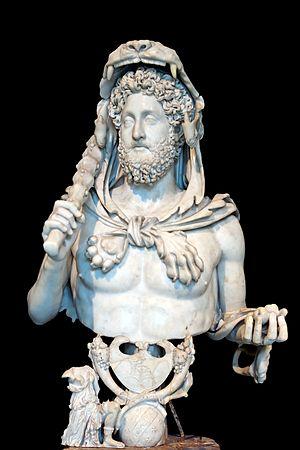
Buste de Commode en Hercule, portant la peau de lion, la massue et les pommes d'or des Hespérides. Élément d'un groupe représentant l'apothéose de Commode. Œuvre romaine. Italiano: Busto di Commodo come Ercole, con la pelle di leone, la clava e i pomi delle Esperidi, parte di una composizione che ne simbologia l'apoteosi. Opera romana. Español: Busto de Cómodo como Hércules, con la piel de león, la clava y la manzana de las Hespérides. Parte de un grupo de estatuas que representan la apoteosis de Cómodo. Obras de arte romana.
Gladiator est un film américano-britannique de Ridley Scott, sorti en 2000.
Commode est un empereur romain qui régna de 180 à 192. À l'instar de Caligula, Néron et Domitien, son image est celle d'un empereur cruel et sanguinaire. Sa mort ouvrit une période de crise connue sous le nom de deuxième année des quatre empereurs.
Marc Aurèle est un empereur, philosophe et écrivain romain né le 26 avril 121 à Rome et mort le 17 mars 180 à Sirmione selon Tertullien ou à Vindobona. Sur les instructions de l'empereur Hadrien, il est adopté en 138 par son futur beau-père et oncle Antonin le Pieux qui le nomme héritier du trône impérial.
Marc Aurèle est un empereur, philosophe et écrivain romain né le 26 avril 121 à Rome et mort le 17 mars 180 à Sirmione selon Tertullien ou à Vindobona. Sur les instructions de l'empereur Hadrien, il est adopté en 138 par son futur beau-père et oncle Antonin le Pieux qui le nomme héritier du trône impérial.
Cet article présente la liste des empereurs romains depuis Auguste jusqu'à la déposition de Romulus Augustule.